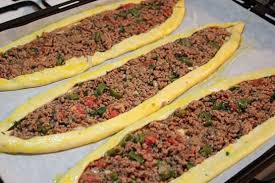
Label: minced_meat_pita